379th Rifle Division

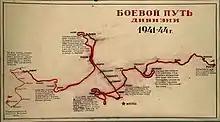
The combat path of the 379th Rifle Division

Col. Vladimir Afanasevich Chistov was assigned to command of the division on 1 September, and he would remain in command until 9 September 1942, being promoted to major general on 21 May of that year. As an indication of how short of equipment the District was at this time, it was considered noteworthy that the division managed to pick up 300 brand new PPSh-41 submachine guns and 100 new ZIS-5 3-ton trucks on its way to the front. On 29 November the division was assigned to the 30th Army in Western Front. It was at full strength in manpower, with over 10,000 men. Between 1 and 3 December this Army was preparing to launch its part of the strategic counteroffensive west of Moscow by partially regrouping its forces and carrying out combat reconnaissance. It was also being strengthened with new forces from the Reserve of the Supreme High Command, including the 379th, which disembarked from 2 to 5 December at Taldom and concentrated behind the Army front. The 348th and 371st Rifle Divisions were also reinforcing 30th Army at this time.